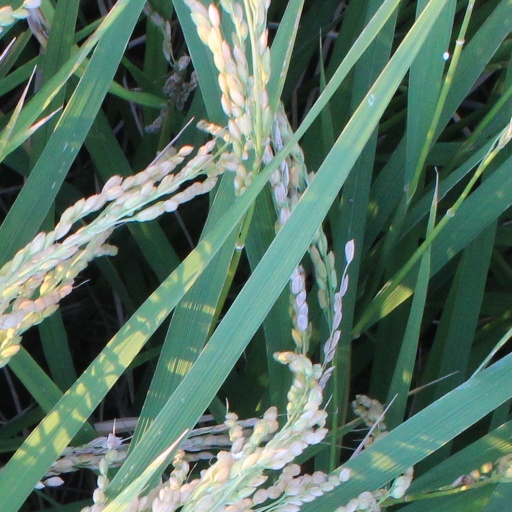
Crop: rice